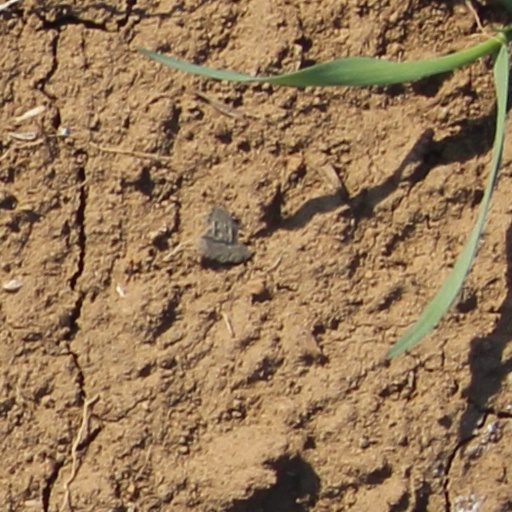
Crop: wheat